Susan Hiller

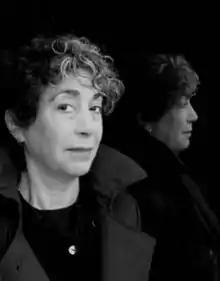
Hiller in 2006

Susan Hiller (March 7, 1940–January 28, 2019) was a US-born, British conceptual artist who lived in London, United Kingdom. Her practice spanned a broad range of media, including installation, video, photography, painting, sculpture, performance, artist's books and writing. A key figure in British art across four decades, she was best known for her innovative large-scale multimedia installations, and for works that took as their subject matter aspects of culture that were overlooked, marginalised, or disregarded, including paranormal beliefs–an approach which she referred to as "paraconceptualism".